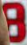
Number: 8